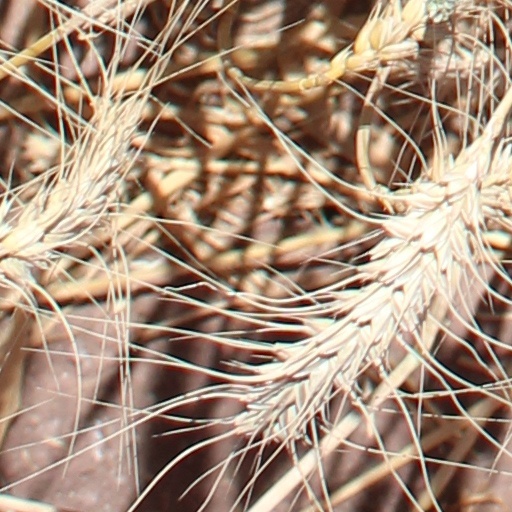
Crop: wheat